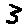
Label: 3